Estádio Beira-Rio

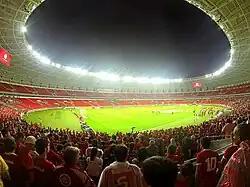
Beira-Rio is the second biggest stadium in south Brazil.

Radio campaigns began urging both male and female supporters from all over Rio Grande to donate materials such as bricks, cement, and iron. In an effort to boost enthusiasm among fans, even a scale model of the new stadium, representing its still early stages of development, was unveiled to the public during a ceremony organized on October 6, 1962. In that same year the cornerstone of the stadium was laid, and the former river turned into a true construction site. Tunnels began to emerge, quickly followed by the structures of the grandstands. The intense pace further excited the fans, boosting the sales of fundraising bonds for the construction. After totaling two thousand in the first year of sales, they quickly reached the mark of forty thousand. The support was so significant that, at one point, in an interview with Zero Hora, Borda admitted to not fully grasping the dimensions of the club he was leading, it was too vast.